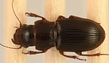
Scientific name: Cratacanthus dubius
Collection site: North Sterling NEON (STER), plot STER_028